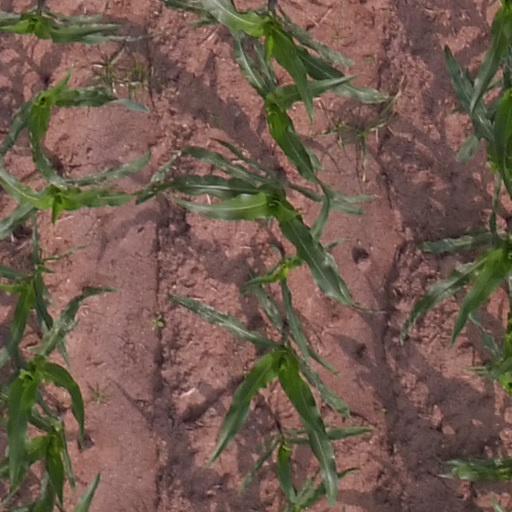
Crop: maize; corn